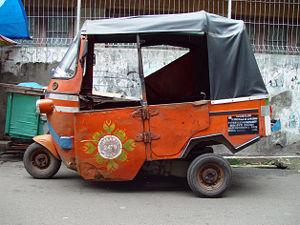
Jakarta /d͡ʒaˈkarta/ est la capitale de l'Indonésie. Elle constitue une subdivision de 1ᵉʳ niveau de même rang que les provinces sous le nom de territoire spécial de la capitale Jakarta, en indonésien Daerah Khusus Ibukota Jakarta. La ville est familièrement surnommée « le grand Durian », en particulier par les médias anglophones, du nom de ce fruit emblématique de l'Indonésie.